Jean Plaskie

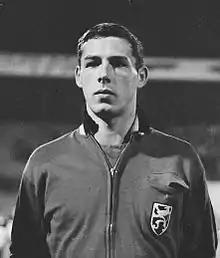
Jean Plaskie in 1964

Jean Plaskie (born 24 August 1941 in Brussels; died 18 September 2017) was a Belgian football player.